Richard Ureña

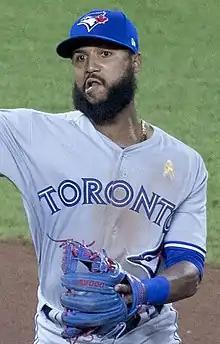
Ureña with the Toronto Blue Jays in 2017

Richard Ureña Castillo (born February 26, 1996) is a Dominican professional baseball shortstop who is a free agent. He has previously played in Major League Baseball (MLB) for the Toronto Blue Jays.